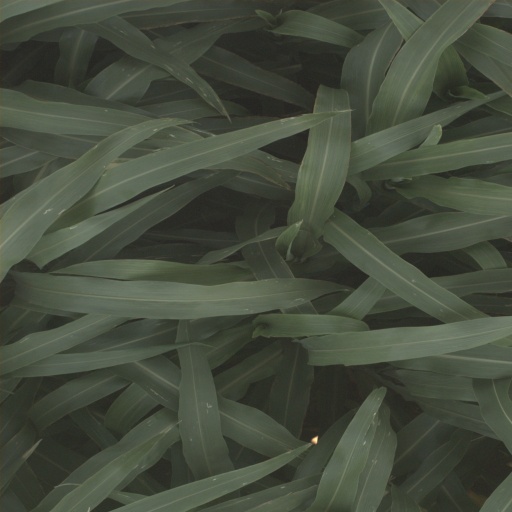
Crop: sorghum